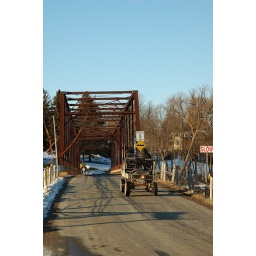
A farmer crossing the bridge outside Conestoga in a horse and cart.